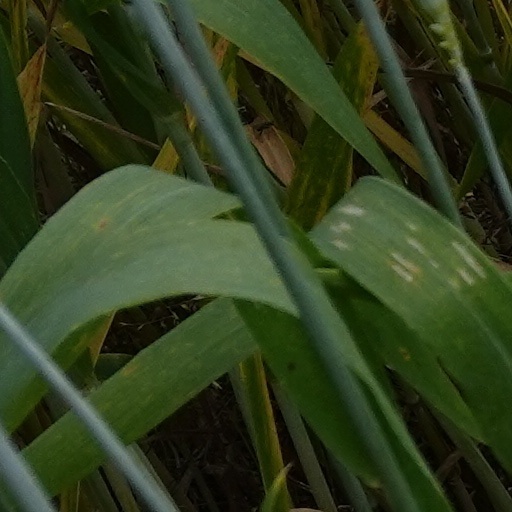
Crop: wheat